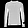
Label: Pullover